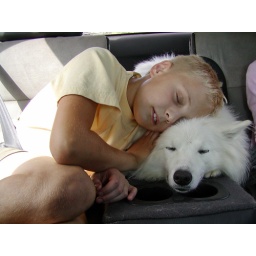
Snoozing in the truck with her boy